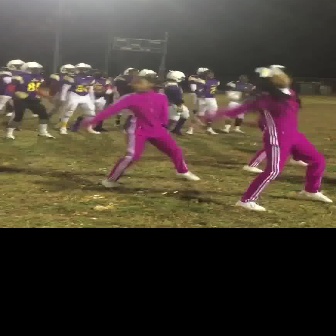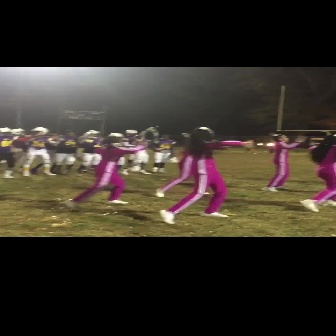
  Please identify the target specified by the bounding box [190,67,333,210] in the first image and locate it in the second image. Return the coordinates in [x_min,y_min,x_max,y_max] format.
Answer: [157,128,253,224]